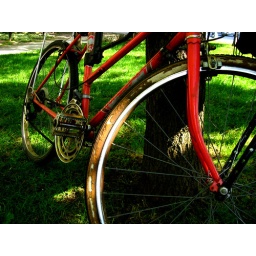
ol' rusty in the grass 6625